Tan Boon Heong

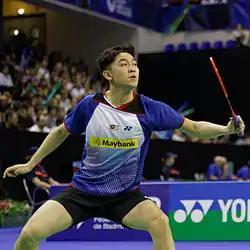

Tan Boon Heong (born 18 September 1987) is a former World No.1 Malaysian professional badminton player in the men's doubles event.